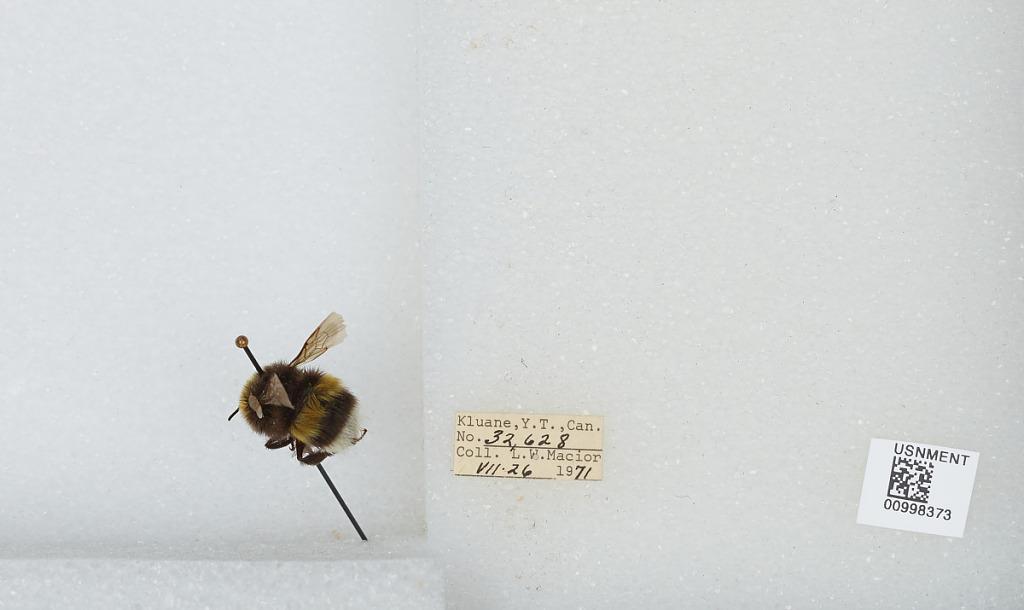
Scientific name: Bombus (Bombus) lucorum (Linnaeus)
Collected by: L. Macior
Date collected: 1971-7-26
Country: Canada
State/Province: Yukon Territory
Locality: Kluane
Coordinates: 60.75, -139.5